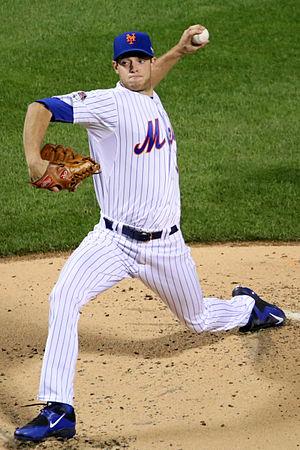
Steven Jakob Matz, né le 29 mai 1991 à Stony Brook, à Long Island, est un joueur de baseball professionnel américain. Lanceur gaucher, il évolue depuis 2015 dans les ligues majeures pour les Mets de New York.